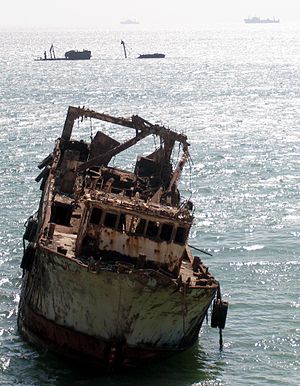
Skibskirkegård
Skibsgård beliggende i Nouadhibou i Mauretanien
En skibskirkegård eller skibslosseplads er en oplagsplads hvor skrog fra udtjente skibe bliver efterladt til forfald og opløsning eller oplagt som reserveflåde.